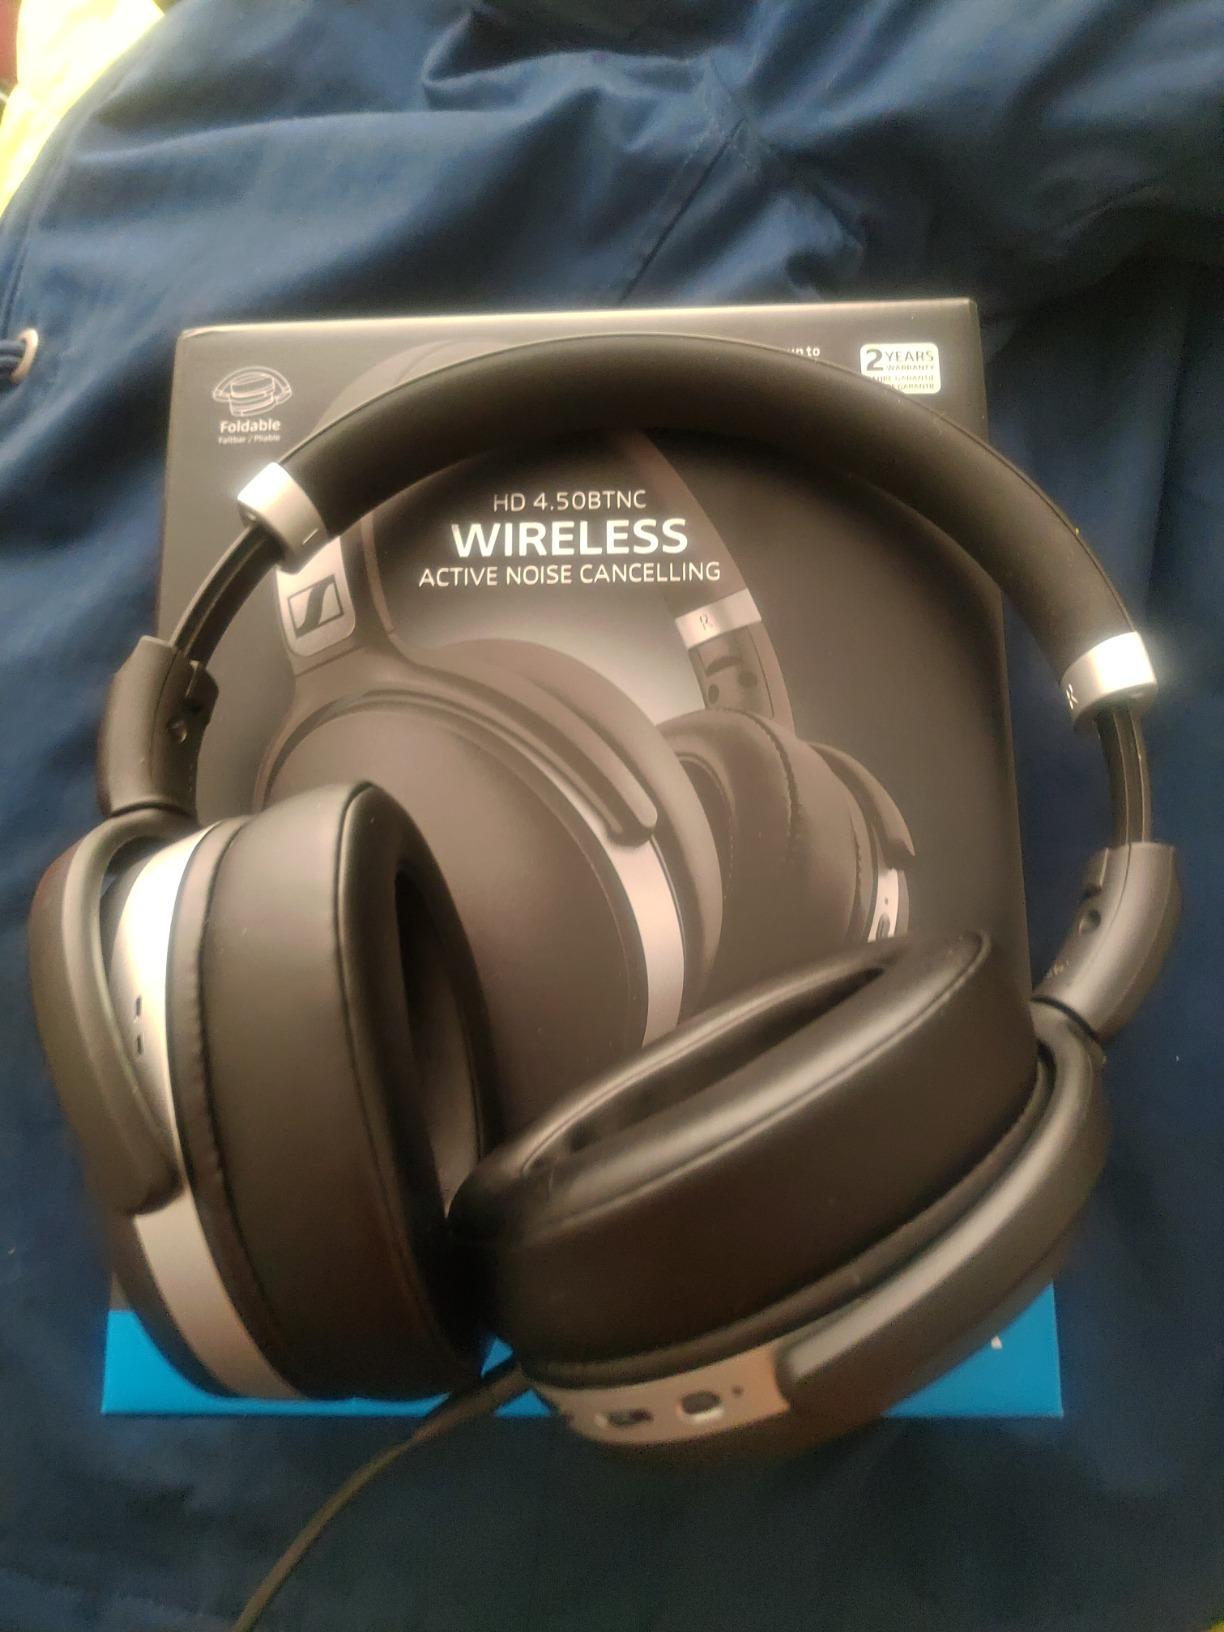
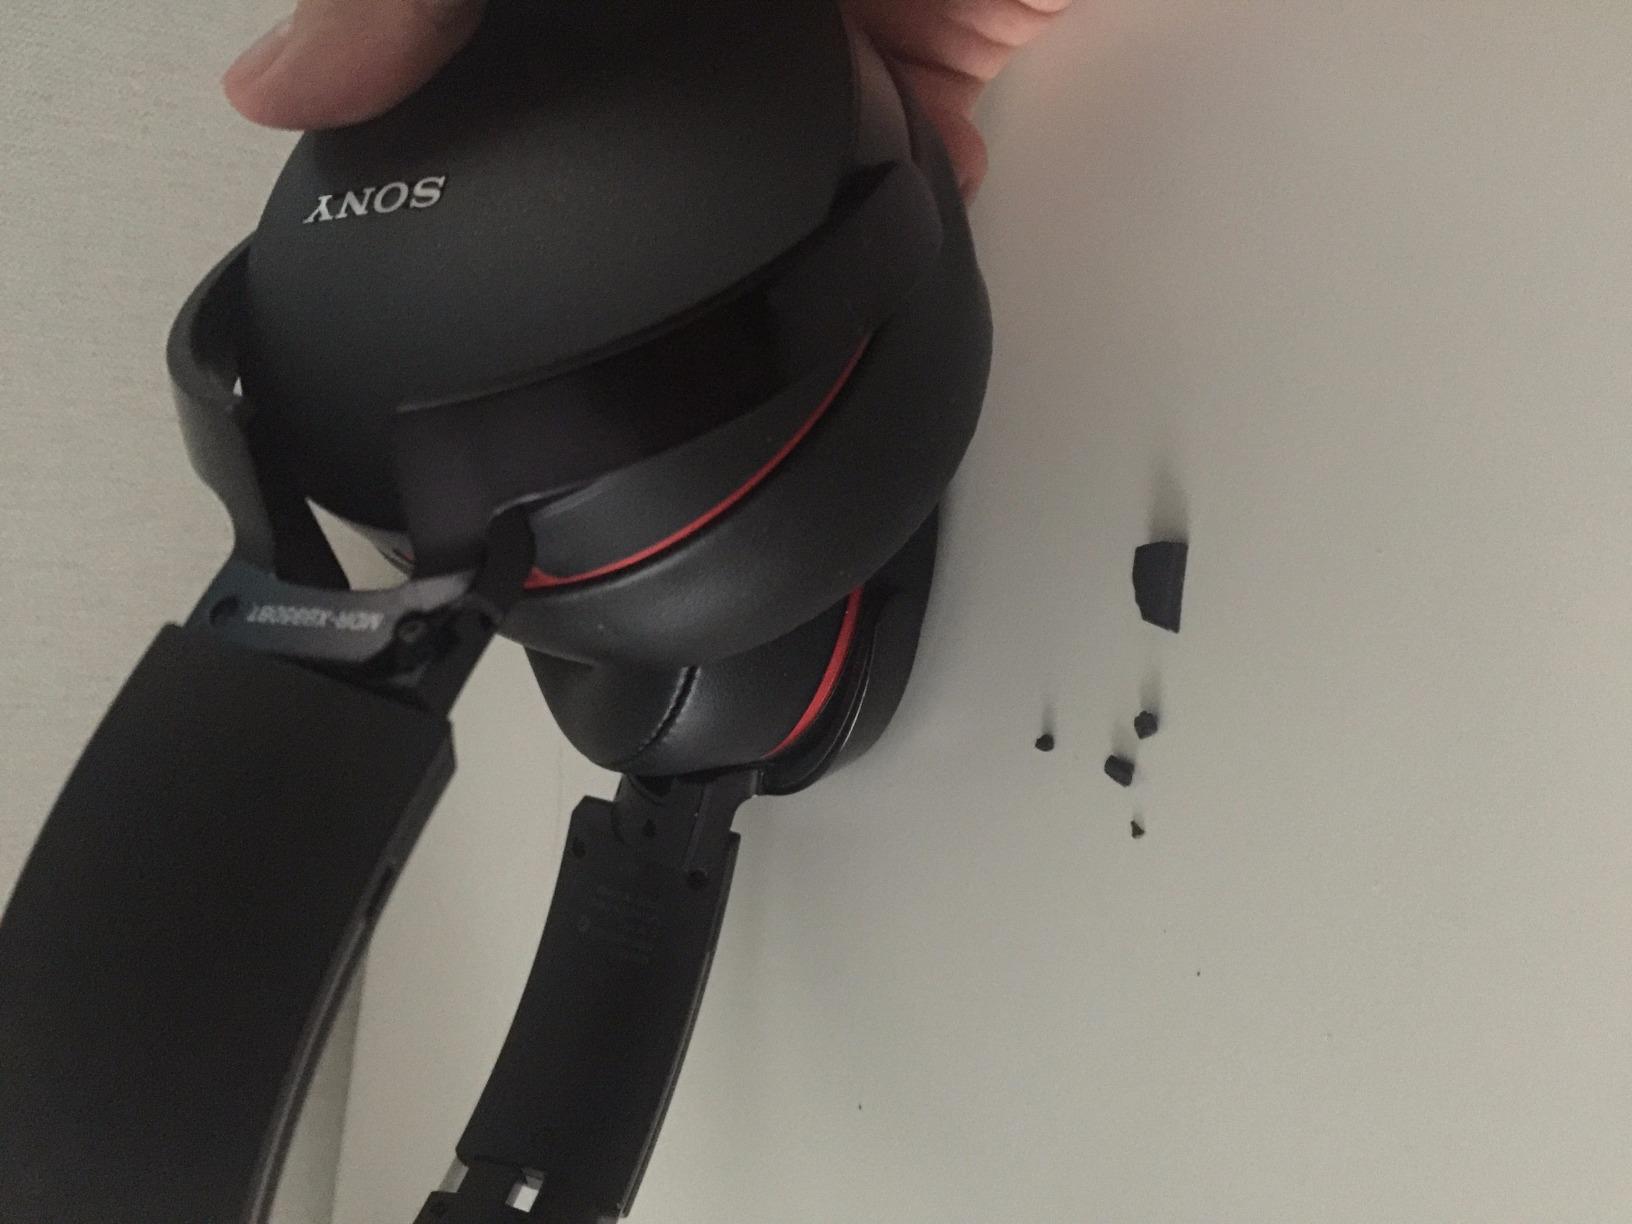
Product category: headphones
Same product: no